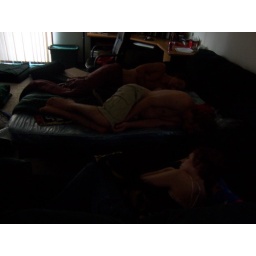
u can't tell, but there's 2 boys in this bed together...